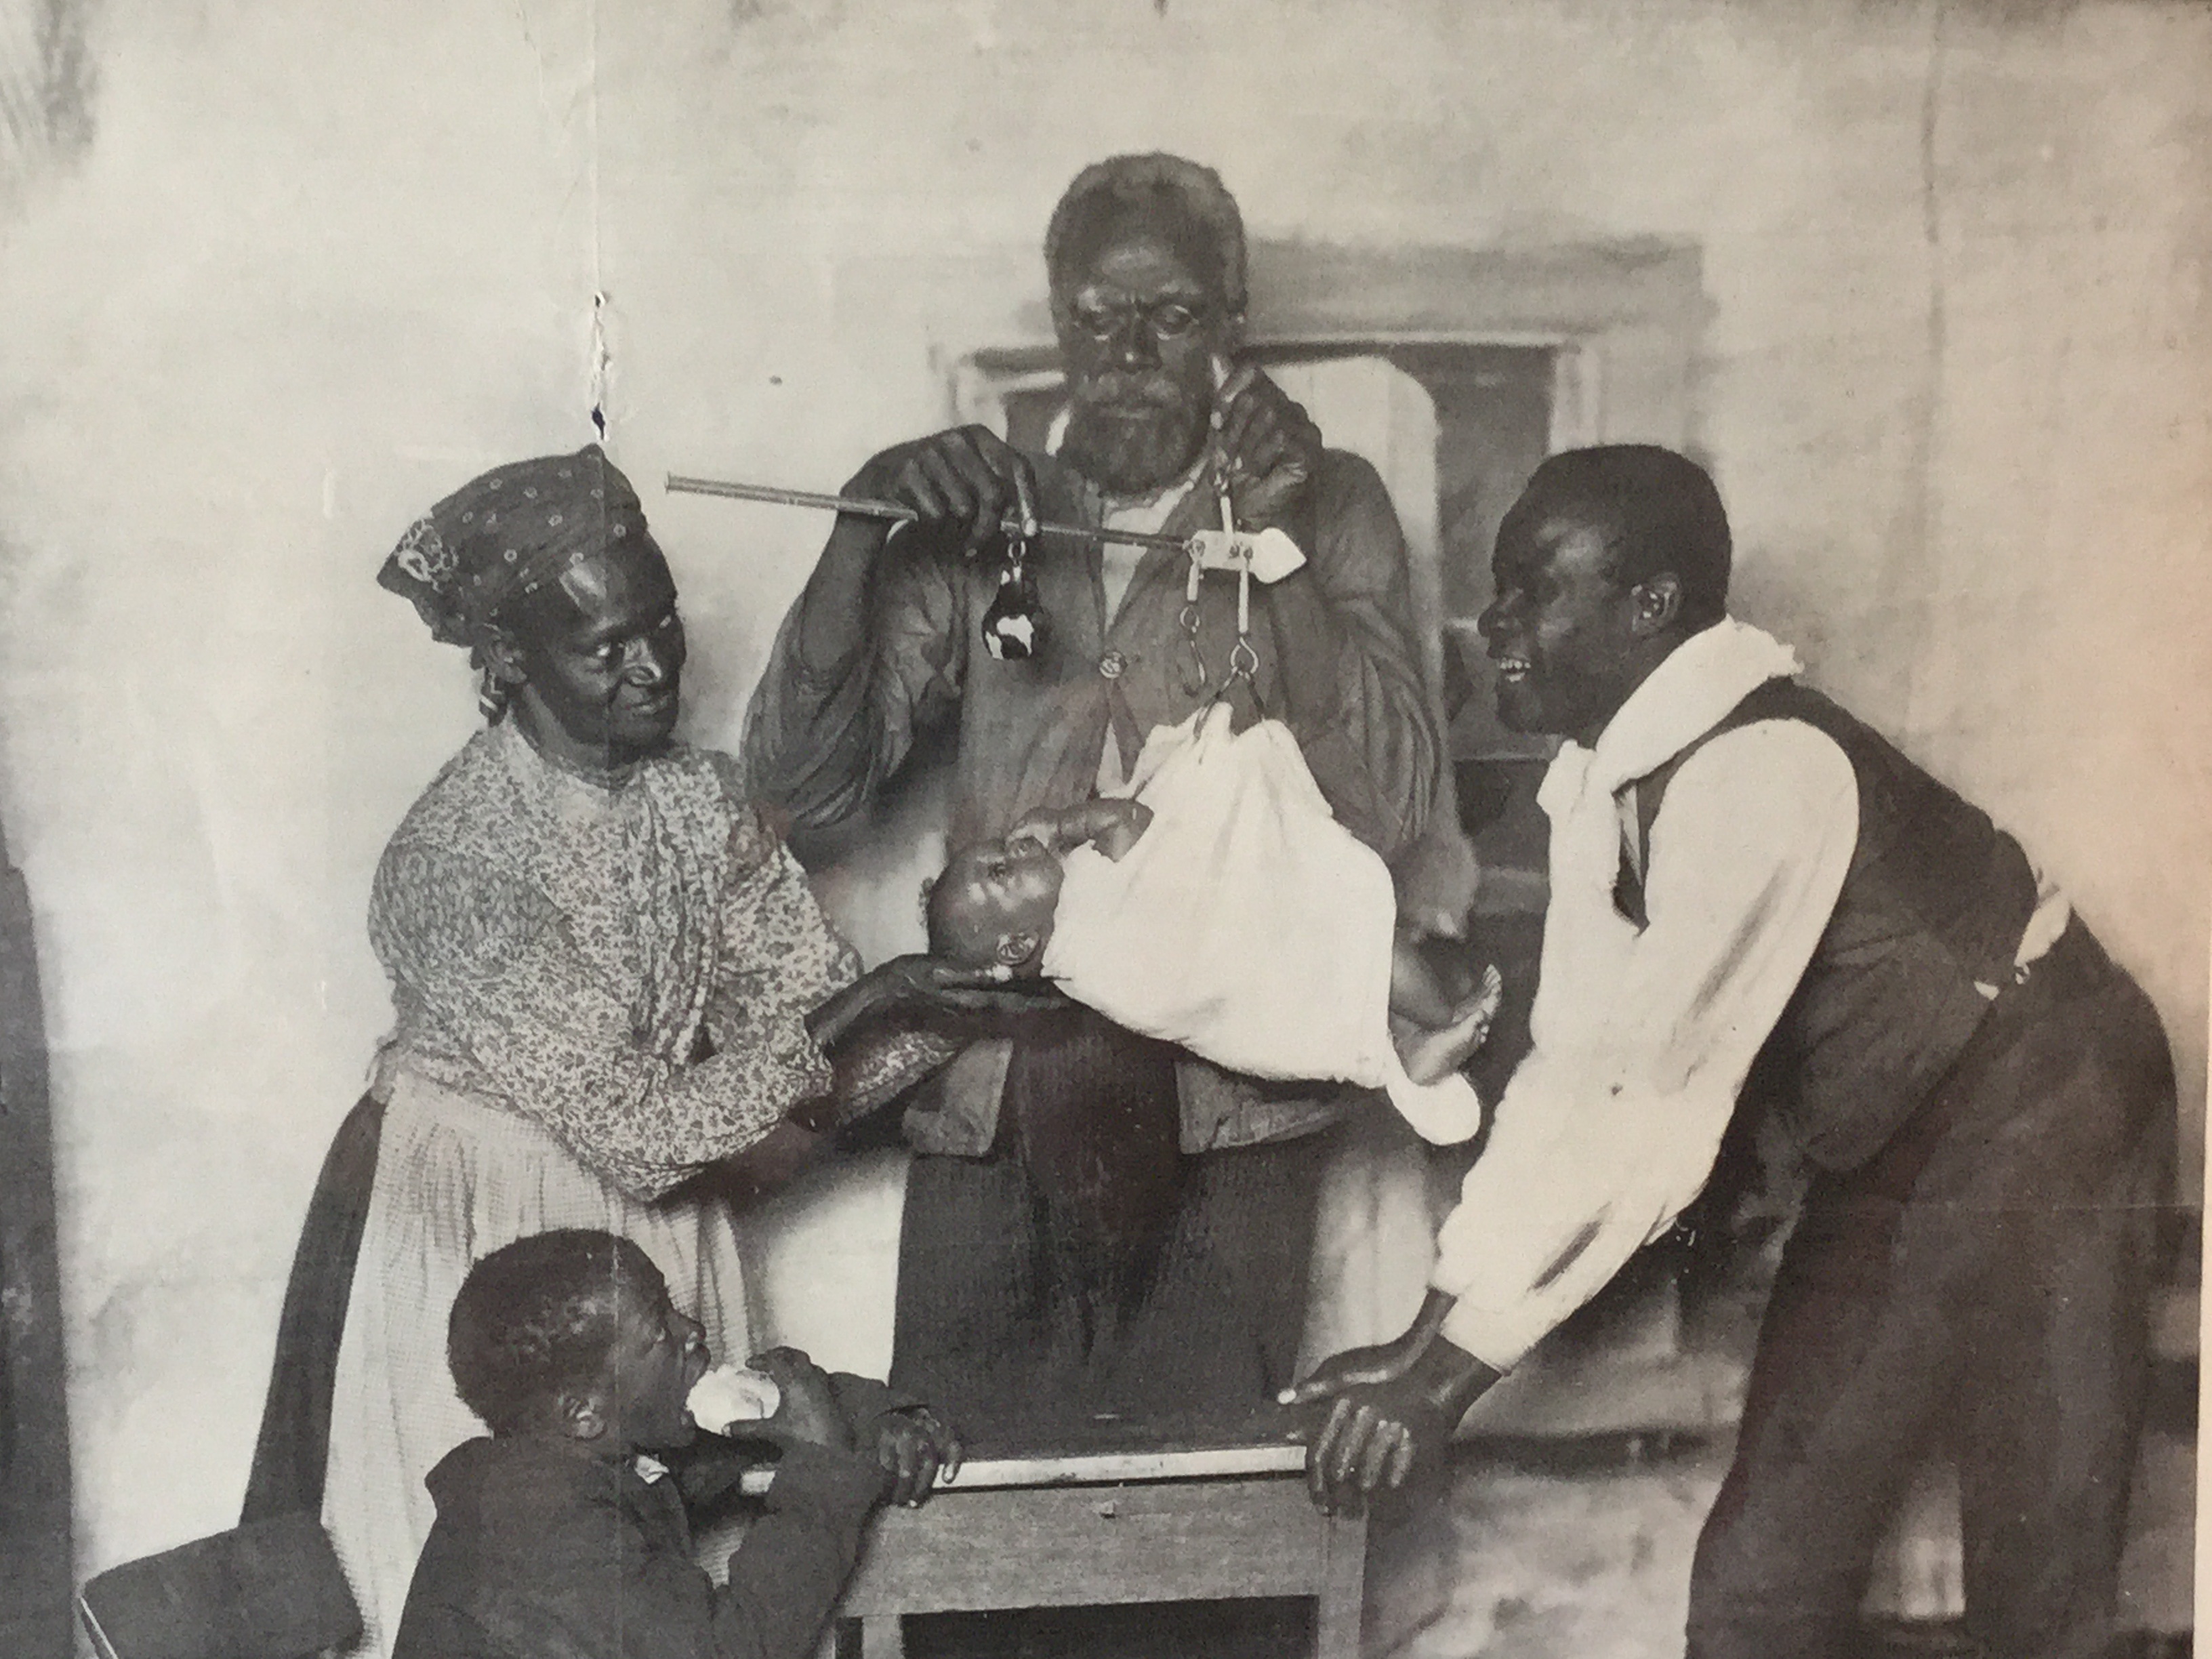
person, people, soldier, art, drawing, photograph, history, image, new baby, weighing the christmas baby, african american family 1889